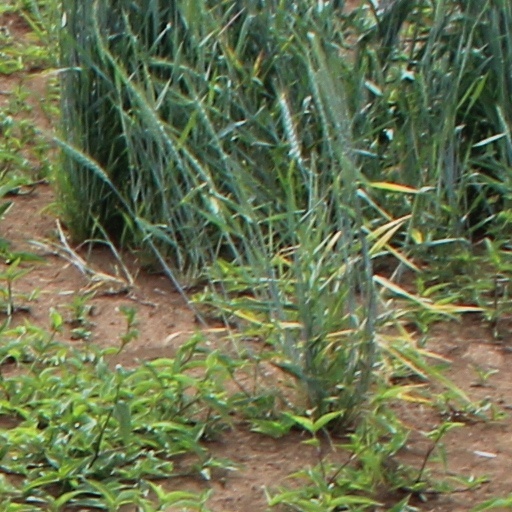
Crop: wheat